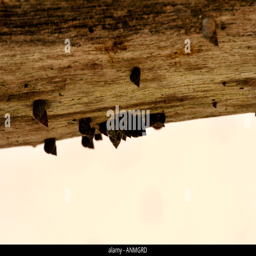
close up of sea shells sticking on a piece of wood seen against the sky